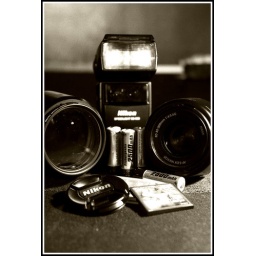
Lit with a desk lamp and played with in photoshop. Fancied doing some B&amp;amp;W stuff.